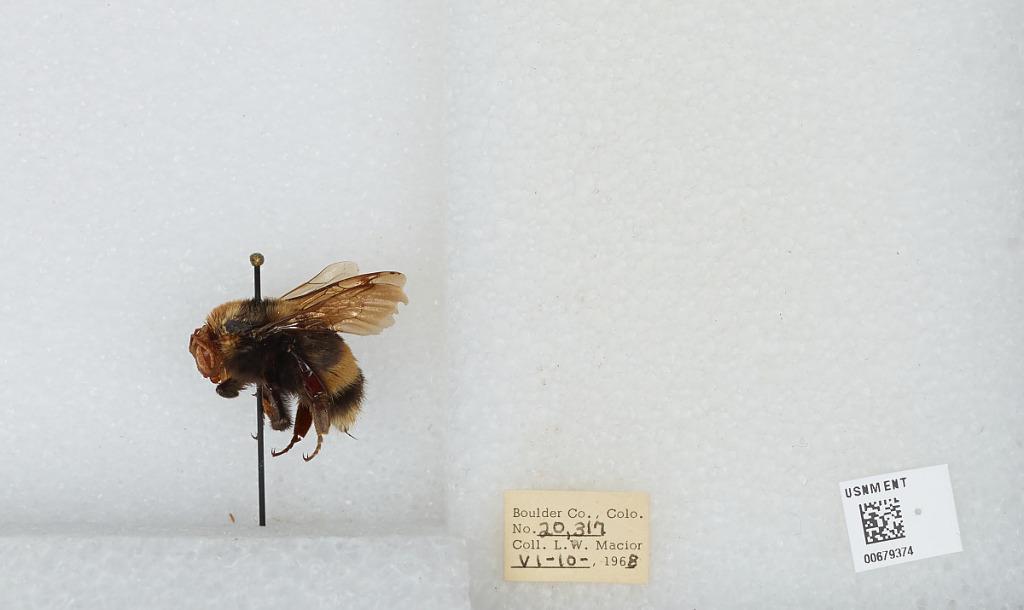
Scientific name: Bombus (Bombus) occidentalis Greene
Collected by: L. Macior
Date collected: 1968-6-10
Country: United States
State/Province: Colorado
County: Boulder
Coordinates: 40.09, -105.36